Trams of Putilov plant

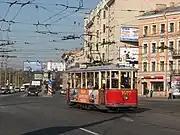
MS-1 tram at Dobrolyubova prospect in Saint Petersburg.

Bilateral wagon with two cabins. Head-sheets have rounded forms. Number of seats - 24. Available in 1927.